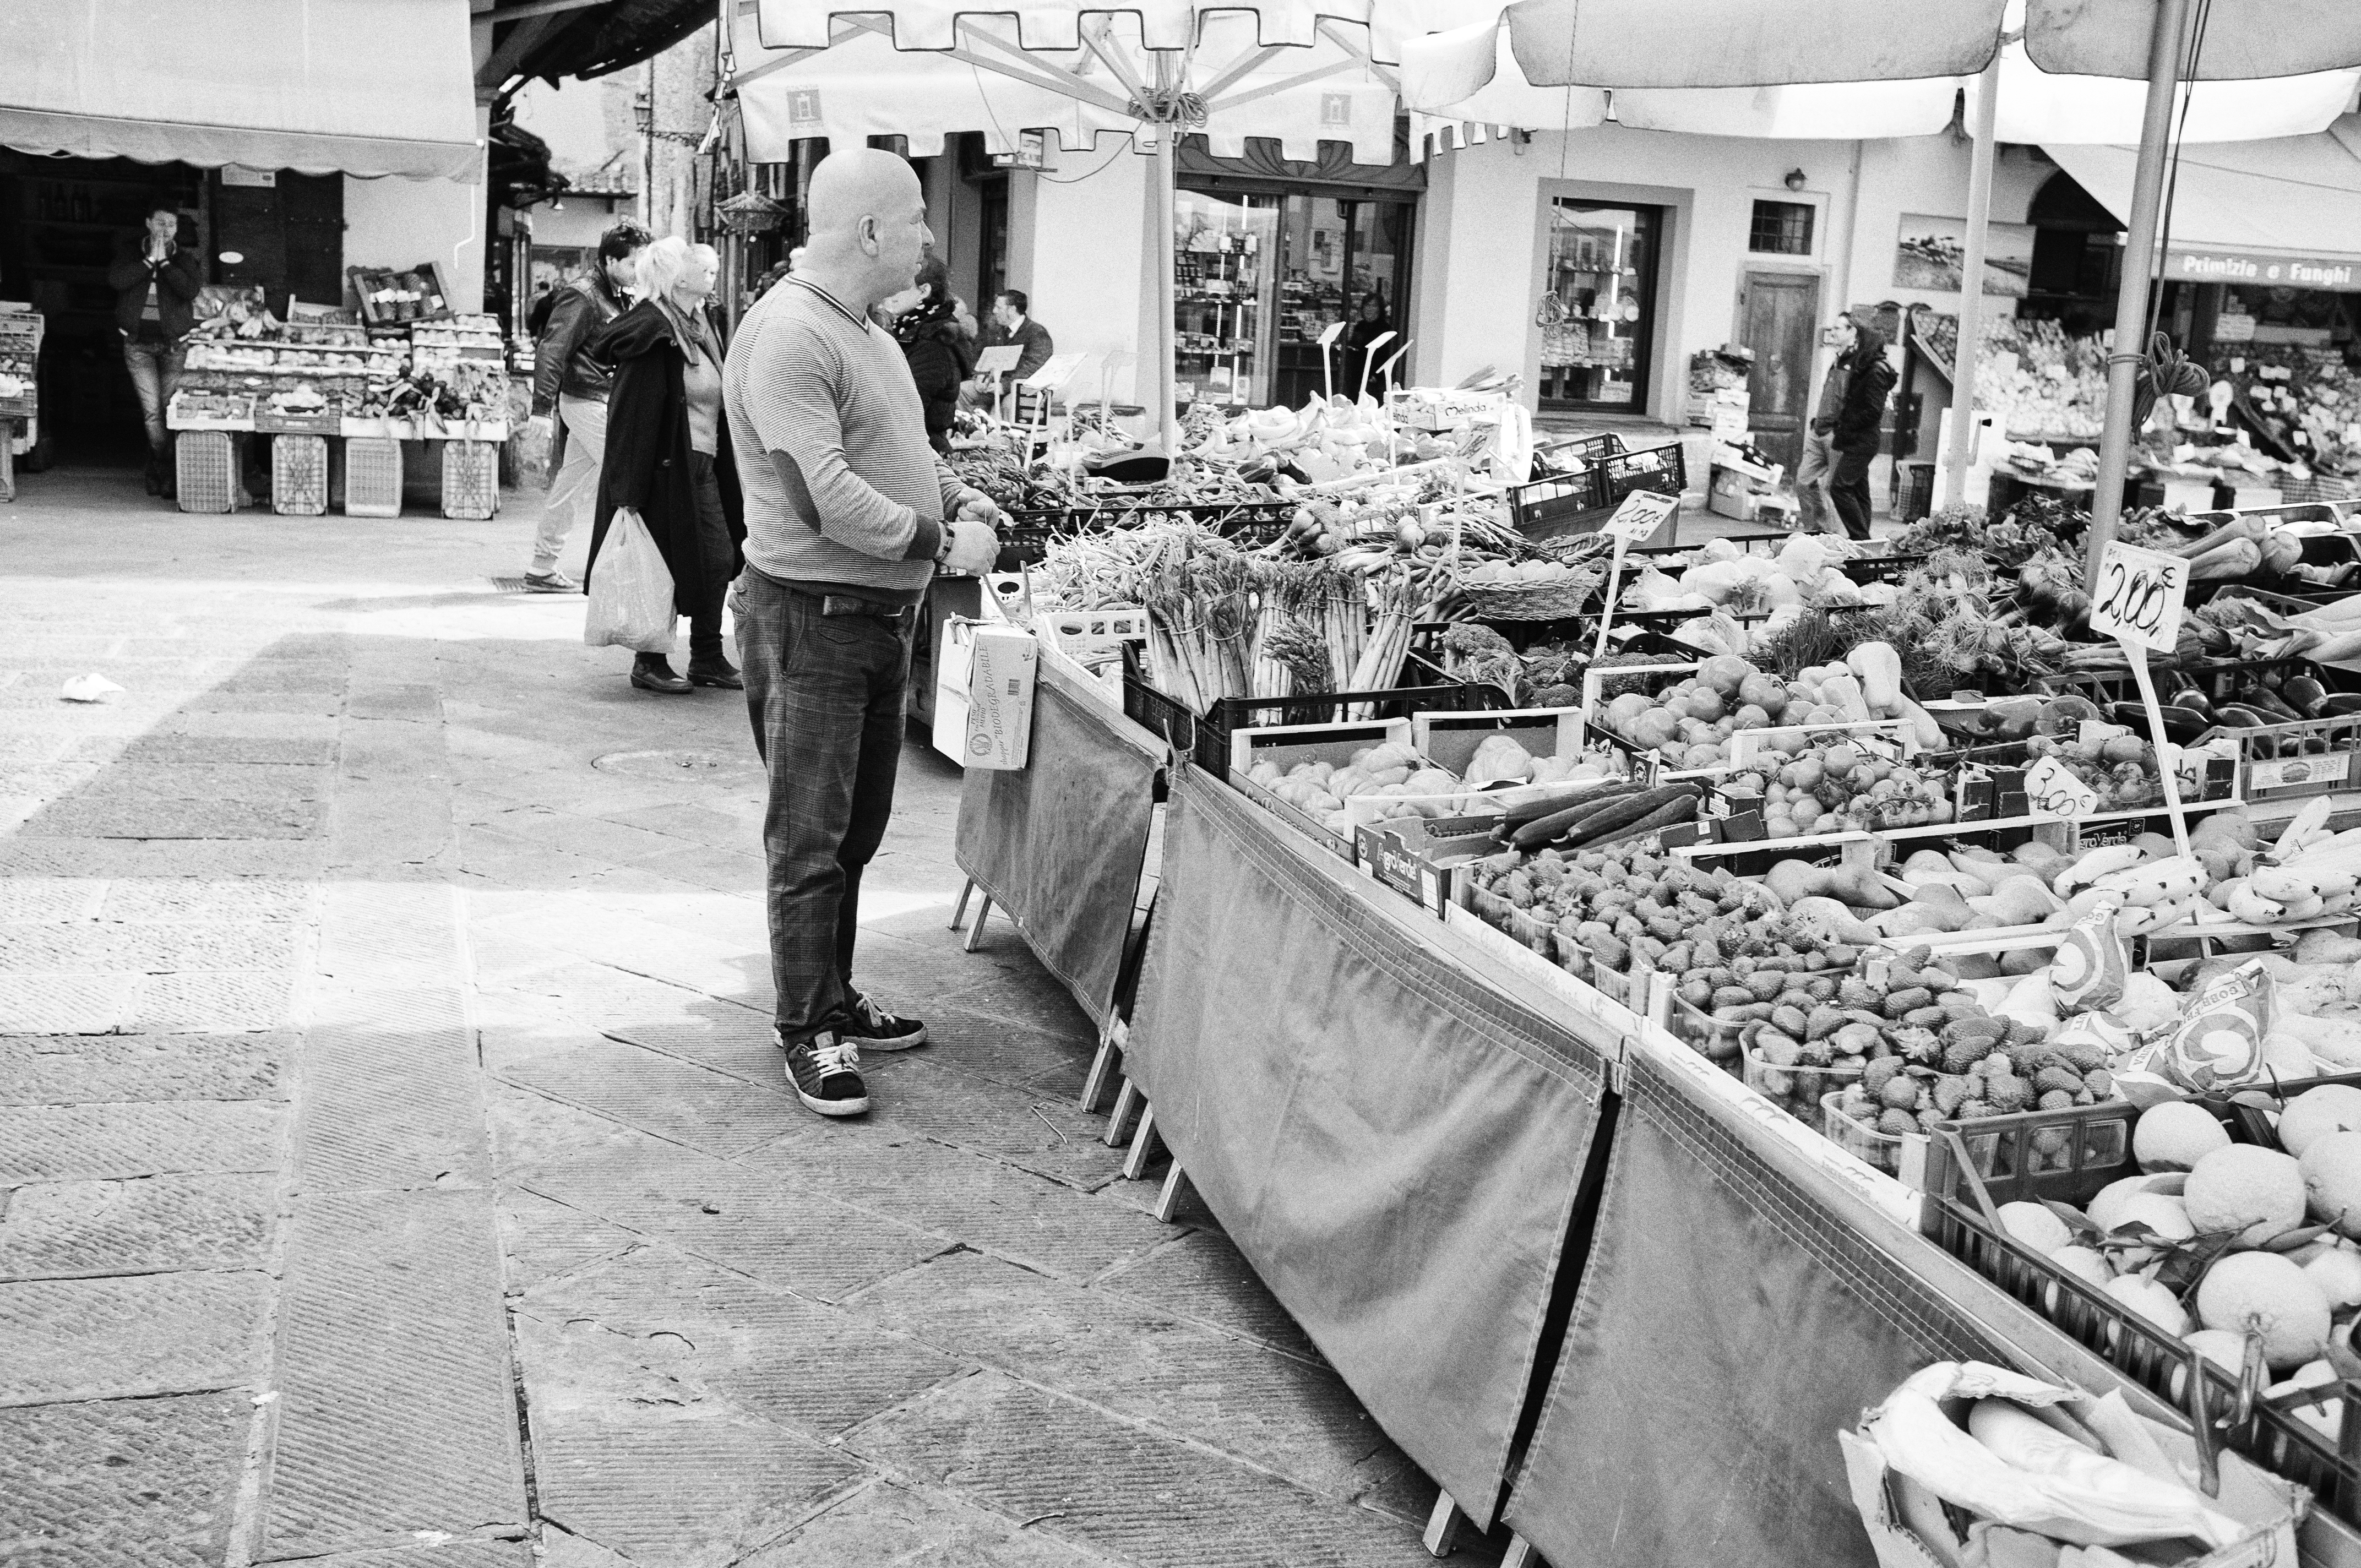
black and white, people, road, white, street, city, urban, crowd, italy, tuscany, market, monochrome, public space, bw, blackandwhite, blackwhite, infrastructure, photograph, pistoia, monochrome photography, human settlement